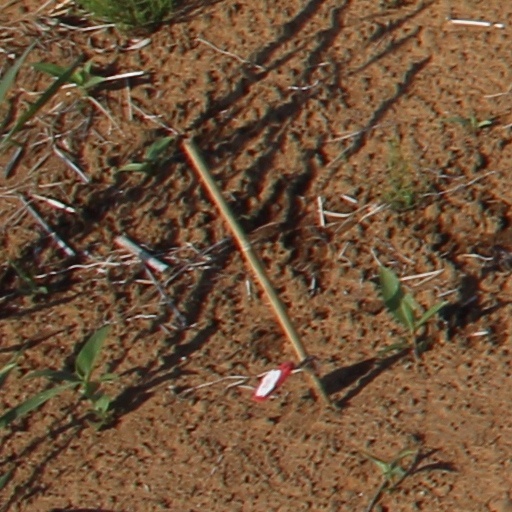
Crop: wheat